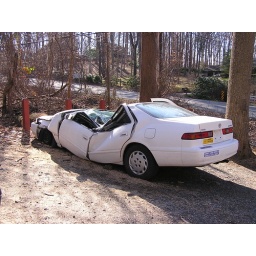
I'll bet this person never parks under a tree again.